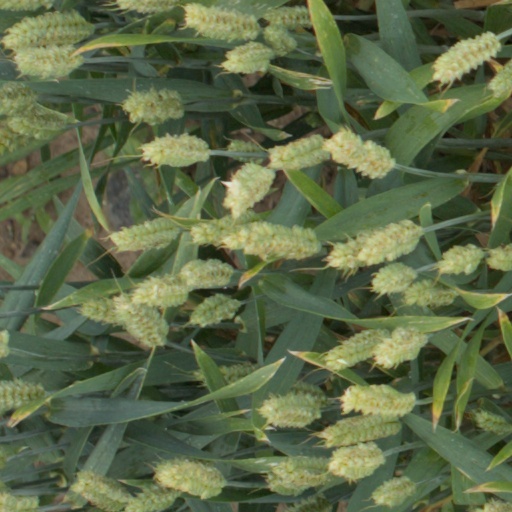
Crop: wheat